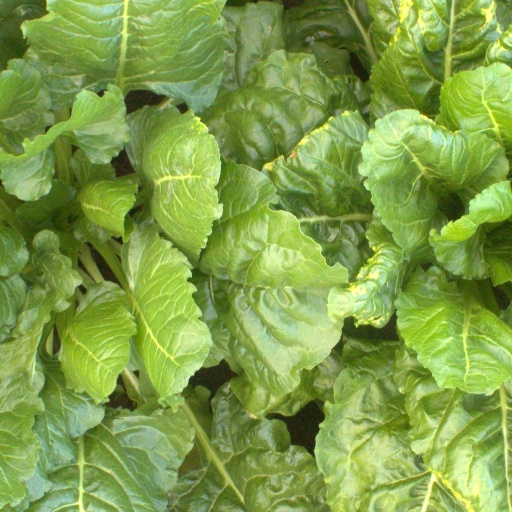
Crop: sugar beet